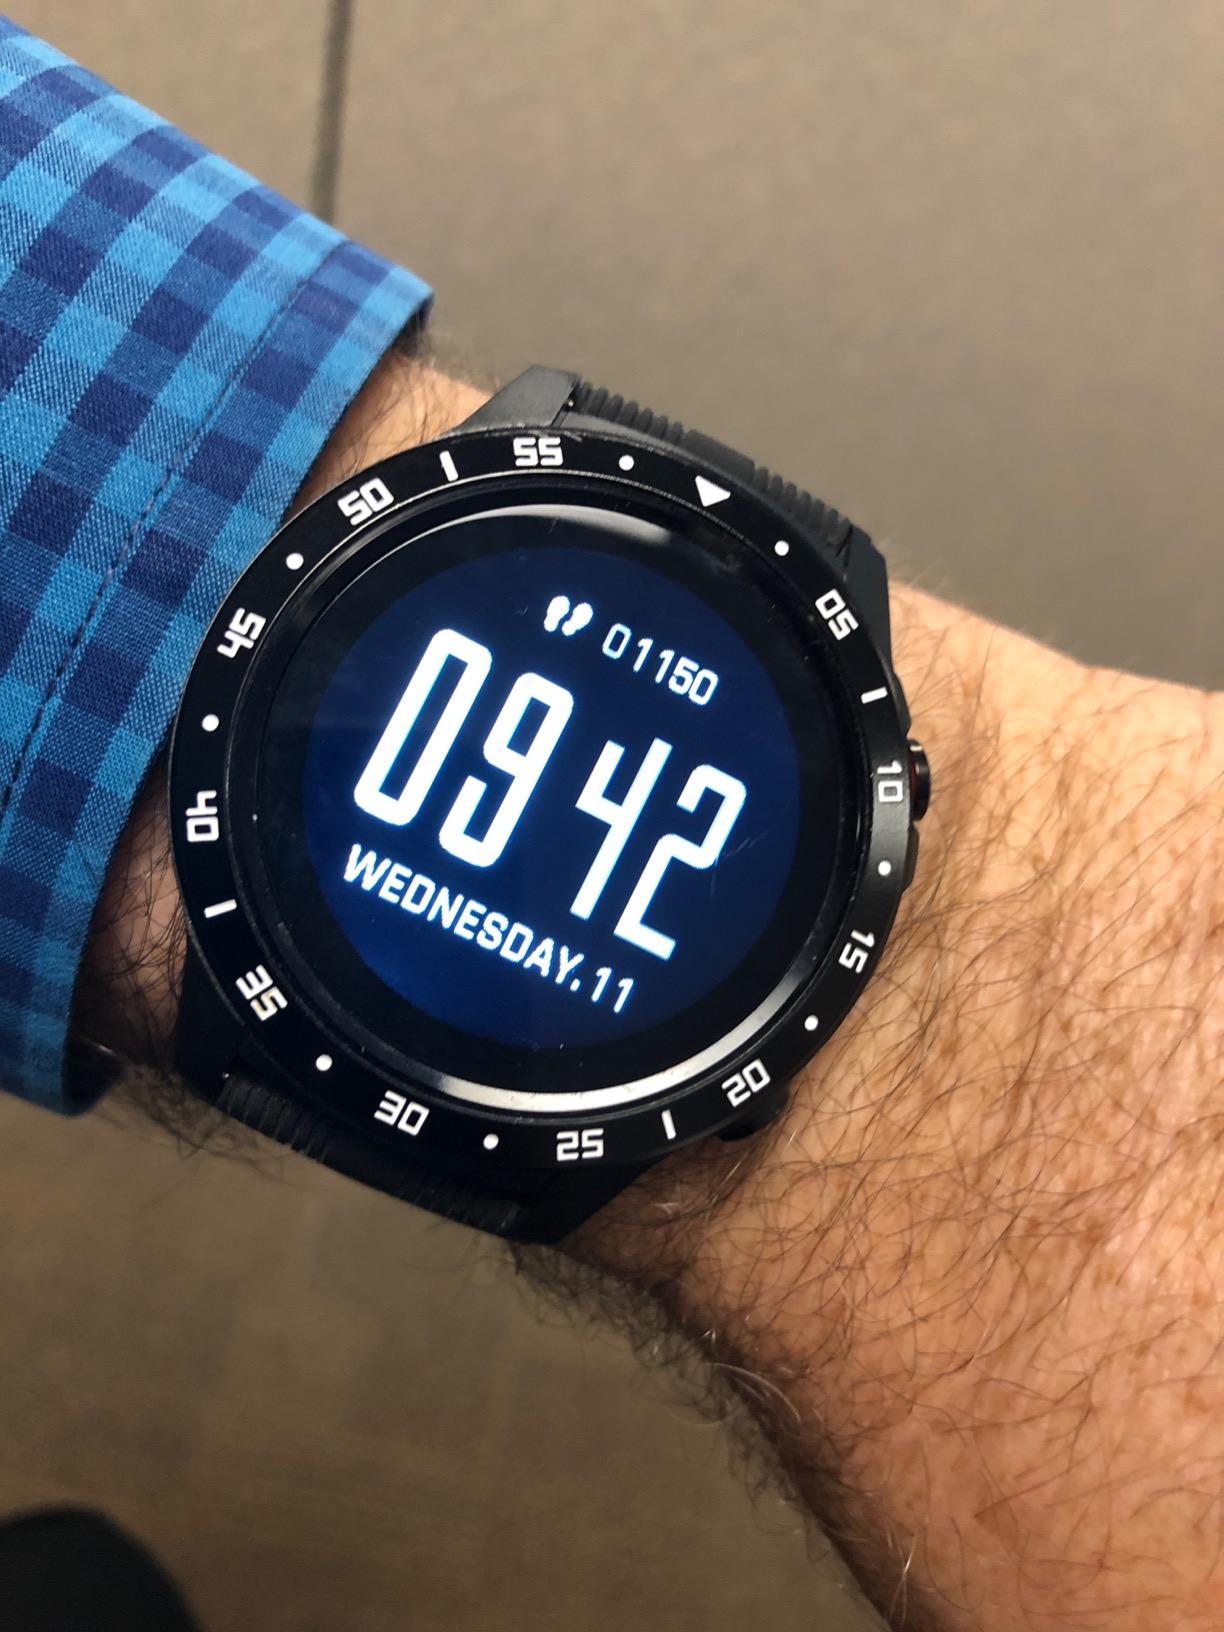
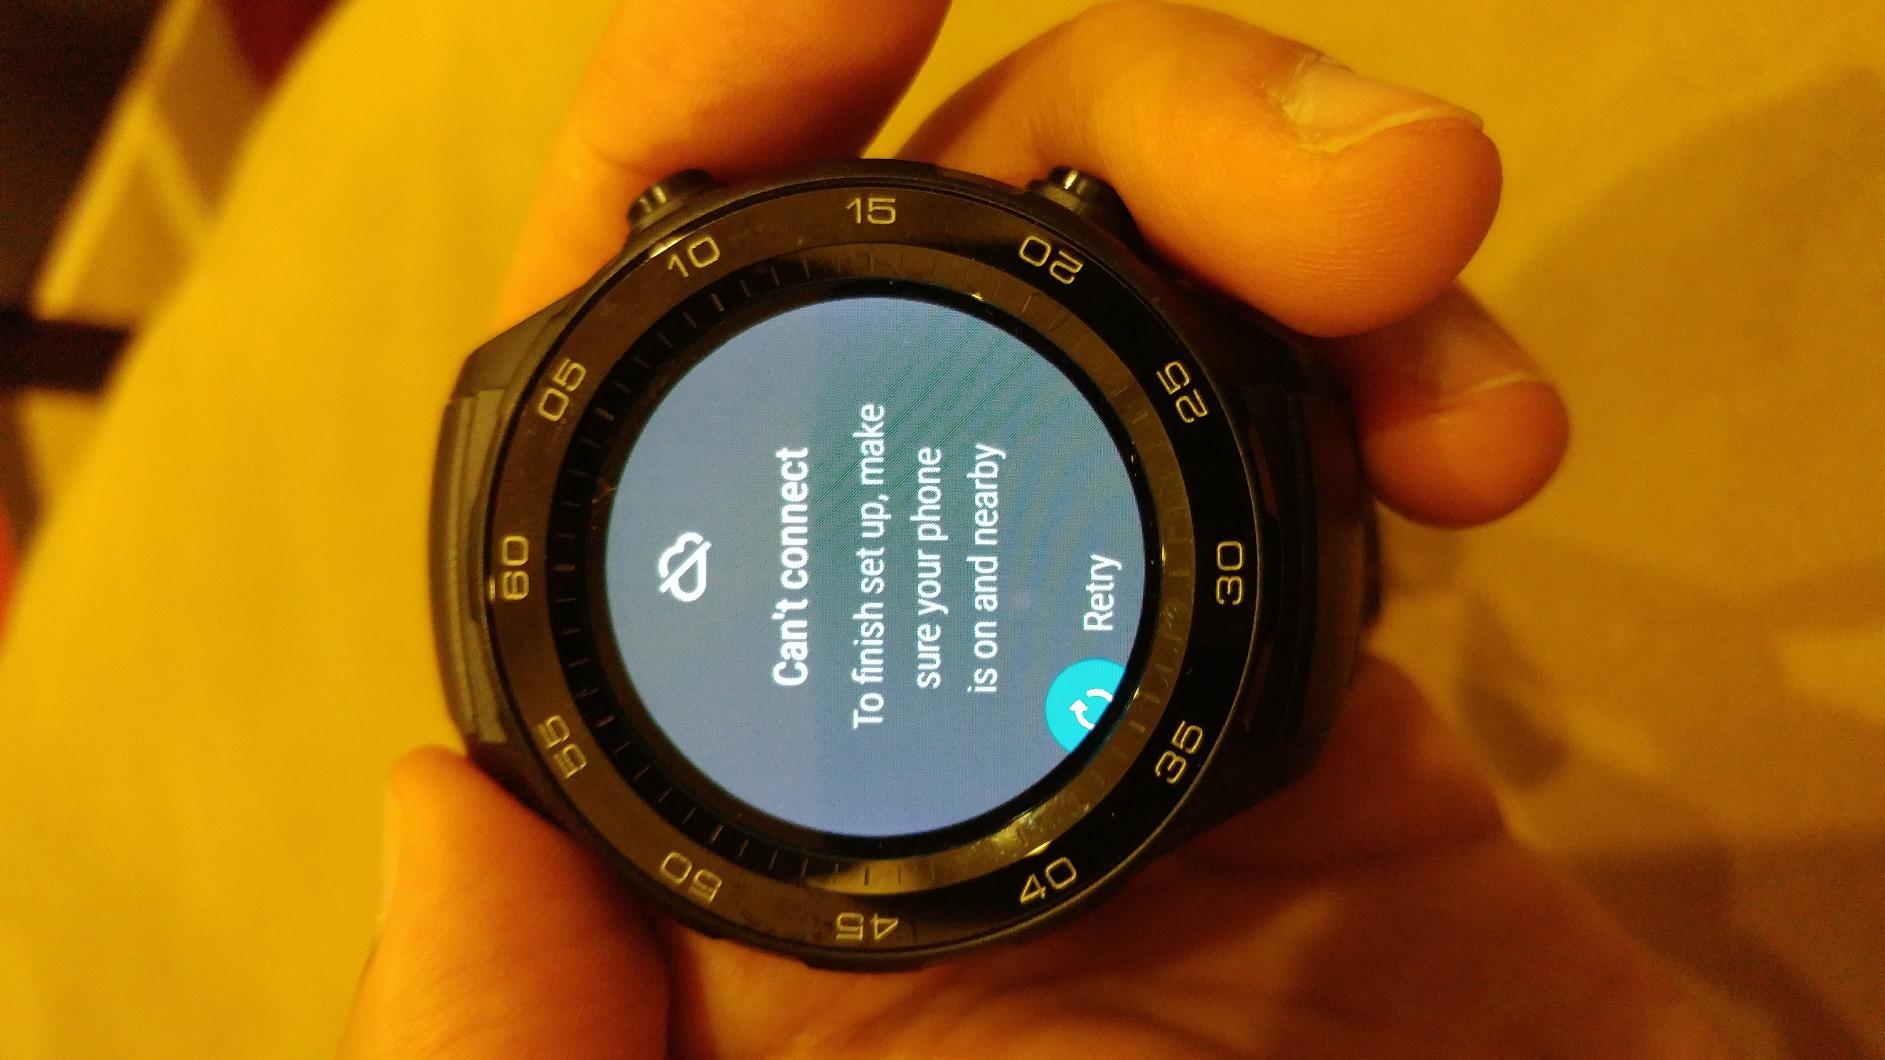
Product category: smartwatch
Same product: no